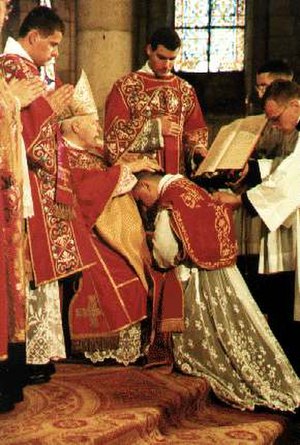
Ordination
Katolske ordination i klostret Notre-Dame de Fontgombault i Frankrig, i overensstemmelse med den latinske ritus usus antiquior.
Ordination kan både være indvielse til et kirkeligt embede for præster, nonner og munke eller en læges receptudskrivning på medicin.